National Commission for Radiation Protection of Ukraine

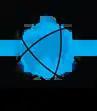
<a href="http%3A//nkrzu.gov.ua">official website

The National Commission for Radiation Protection of Ukraine "(NCRPU)" is a permanent independent collegial supreme scientific expert advisory and consultative body to the Verkhovna Rada (Ukrainian parliament) on matters of radiation protection and radiation safety of Ukraine. Its composition is being coordinated through the National Academy of Sciences of Ukraine.